Vishnu Purana

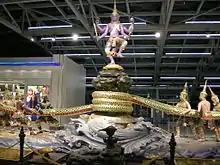
Samudra Manthanam depicted in above sculpture, is described in the "Vishnu Purana". Suvarnabhumi Airport, Bangkok

The composition date of "Vishnu Purana" is unknown and contested, with estimates widely disagreeing. Some proposed dates for the earliest version of "Vishnu Purana" by various scholars include: